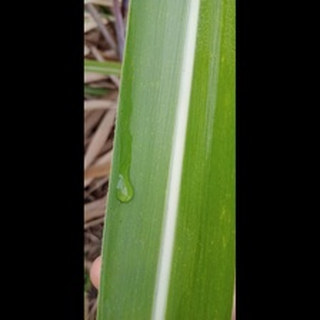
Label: healthy_sugarcane